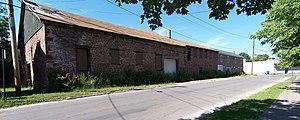
Le brownstone désigne en anglais un grès rouge du Trias utilisé pour la construction de maisons urbaines. Les premières « brownstones » sont édifiées au milieu du XIXᵉ siècle à New York. La pierre fut utilisée dans le monde entier avant d'être abandonnée vers 1900 à cause de sa fragilité. Les carrières utilisées pour New York étaient situées dans le New Jersey et dans le Connecticut. Parfois ce matériau était importé d'Allemagne.
Whiteside, Barnett and Co. Agricultural Works, également connu sous le nom de Canal-Front Warehouse, est un complexe d'usine et d'entrepôt historique situé à Brockport dans le comté de Monroe dans l'État de New York aux États-Unis. C'est l'un des seuls bâtiments industriels représentatifs du brownstone qui existent encore. C'est également l'unique bâtiment de la région représentatif de l'histoire de la moisson. Les bâtiments existants ont été construits entre 1850 et 1852. La propriété a, par la suite, été utilisée comme cour à bois à partir d'environ 1880 jusqu'en 1904, puis, en tant que conserverie jusqu'en 1945. Le lieu a été ajouté au Registre national des lieux historiques en 2001.